Second Italo-Ethiopian War

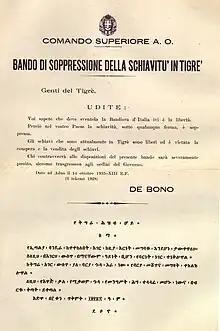
Italian notice, signed by general Emilio De Bono, proclaiming the abolishment of slavery in Tigray in Italian and Amharic. The abolition of slavery was one of the first measures taken by the Italian occupation government in Ethiopia.

There were 400,000 Italian soldiers in Eritrea and 285,000 in Italian Somaliland with 3,300 machine guns, 275 artillery pieces, 200 tankettes and 205 aircraft. In April 1935, the reinforcement of the Royal Italian Army ("Regio Esercito") and the "Regia Aeronautica" (Royal Air Force) in East Africa ("Africa Orientale") accelerated. Eight regular, mountain and blackshirt militia infantry divisions arrived in Eritrea, and four regular infantry divisions arrived in Italian Somaliland, about 685,000 soldiers and a great number of logistical and support units; the Italians included 200 journalists. The Italians had 6,000 machine guns, 2,000 pieces of artillery, 599 tanks and 390 aircraft. The "Regia Marina" (Royal Navy) carried tons of ammunition, food and other supplies, with the motor vehicles to move them, but the Ethiopians had only horse-drawn carts.